Maristan of al-Mu'ayyad

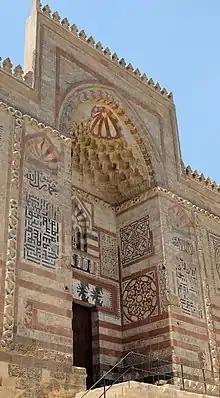
Entrance portal of the maristan.

The monumental building, despite falling into ruin over the years, is nonetheless one of the most impressive structures in historic Cairo. What remains today is mostly the facade and the walls of the main hall; the upper floors and interior of the building having collapsed or disappeared some time ago, along with some other outlying structures. The building is located on higher ground than most of the surrounding area. Its entrance is located on its southeastern side, facing northeast. This entrance leads to a vestibule, which then leads to a large courtyard or main hall around which the northwestern part of the building is centered.